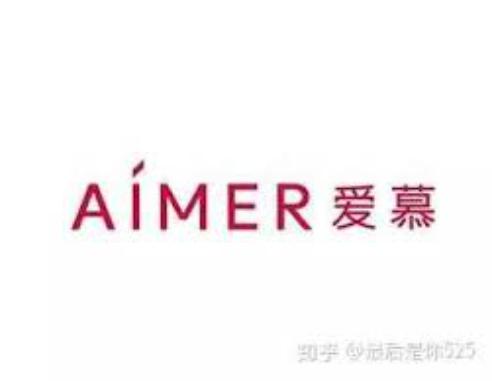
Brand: AIMER
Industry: Clothes